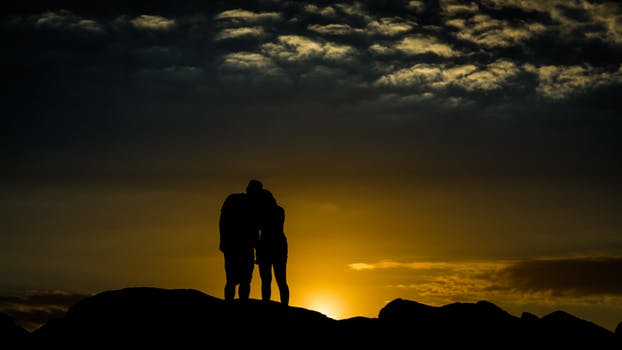
Label: No Watermark